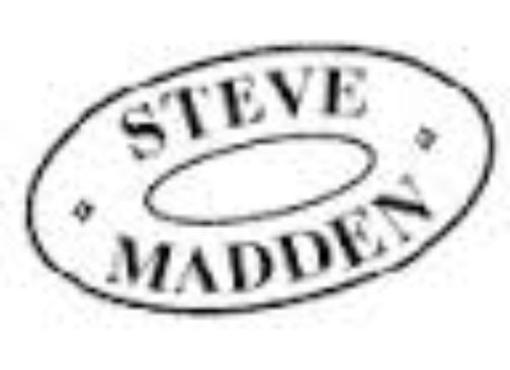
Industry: Clothes